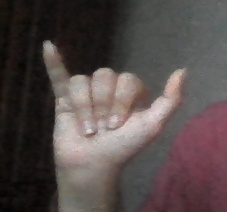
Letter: ya